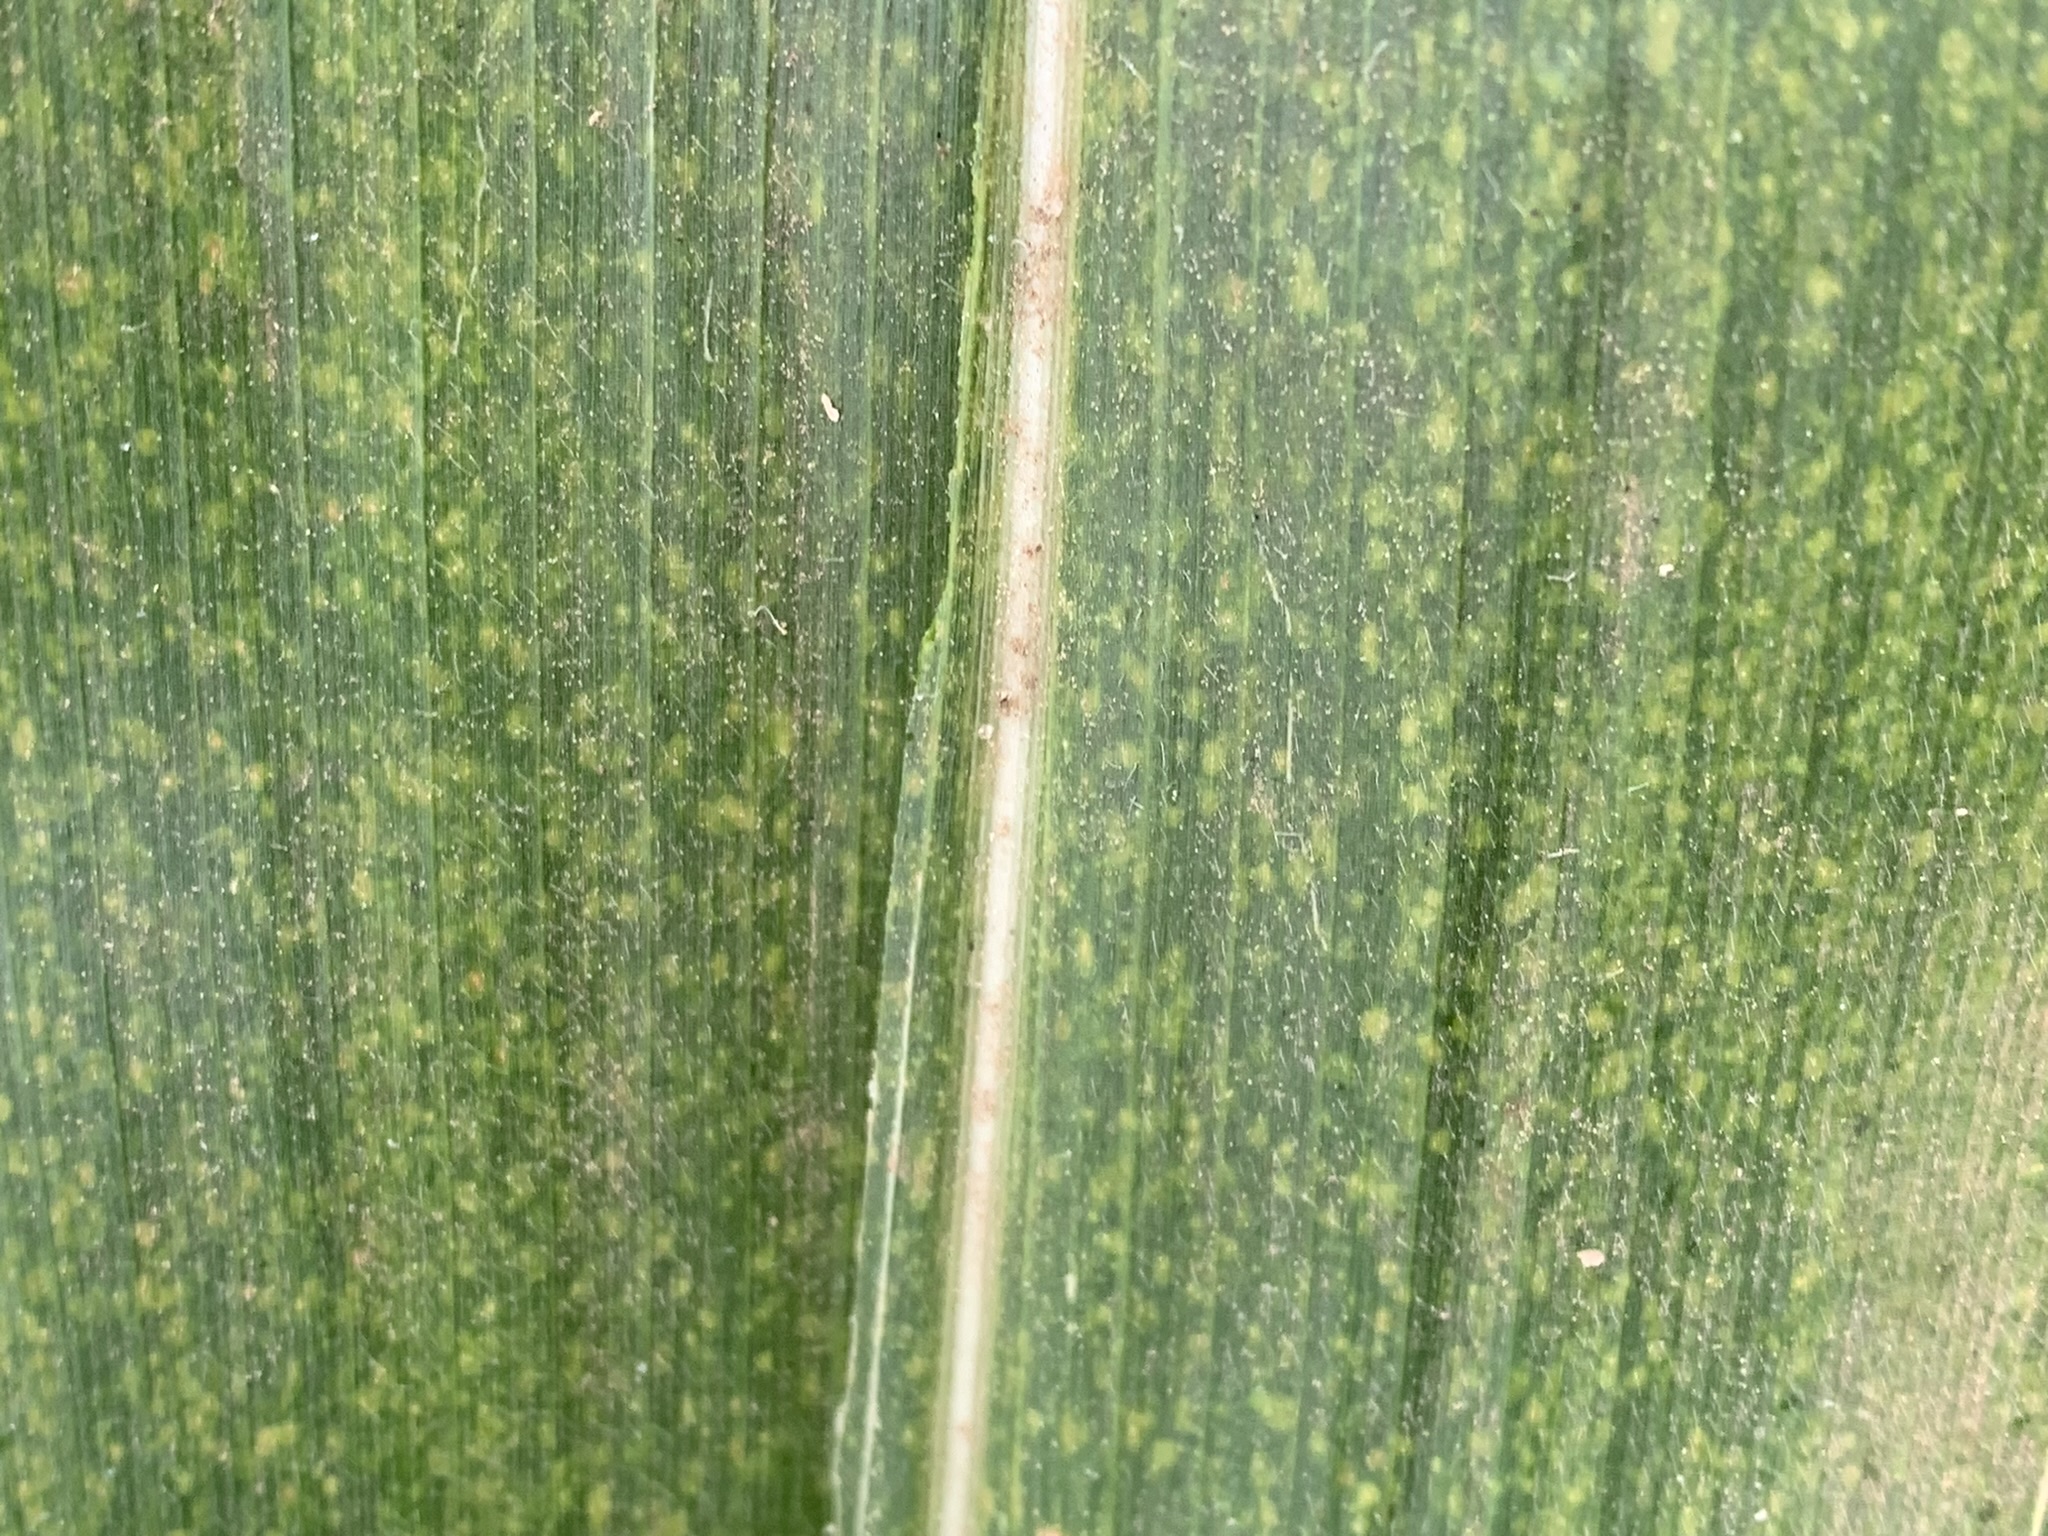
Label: MLN